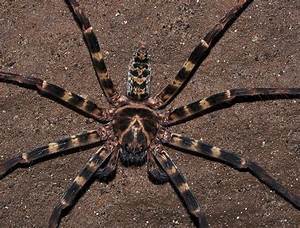
Label: ragno